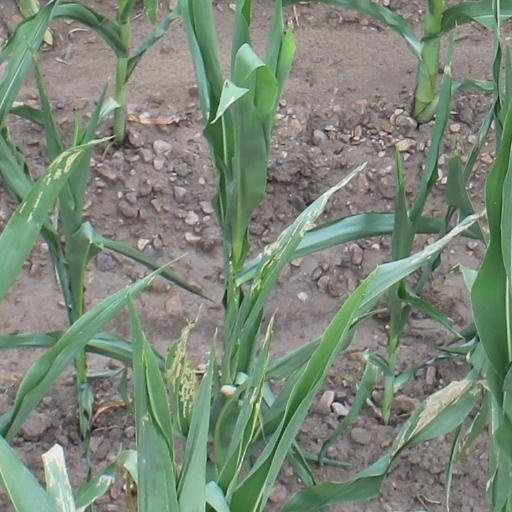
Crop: maize; corn